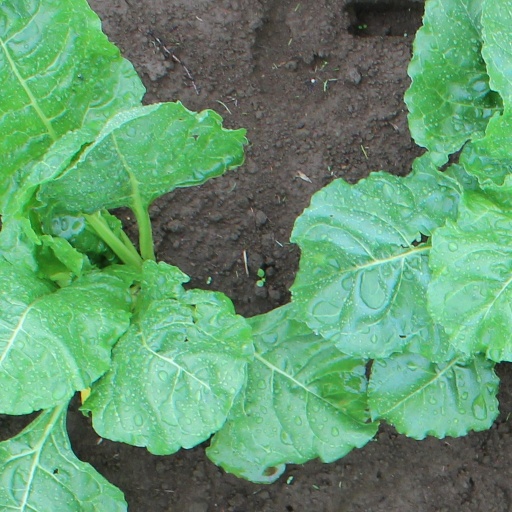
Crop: sugar beet